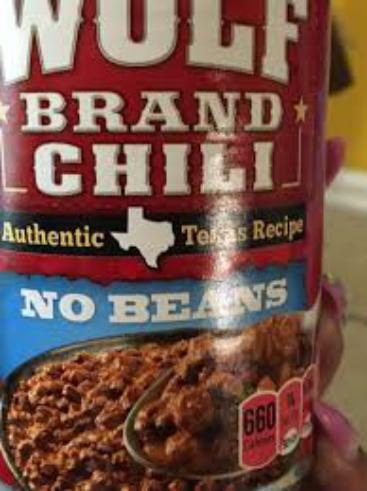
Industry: Food